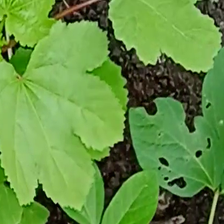
Weed species: Little_Mallow(Malva parviflora)